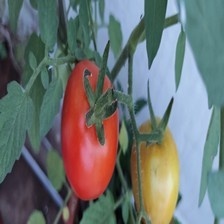
Label: tomato